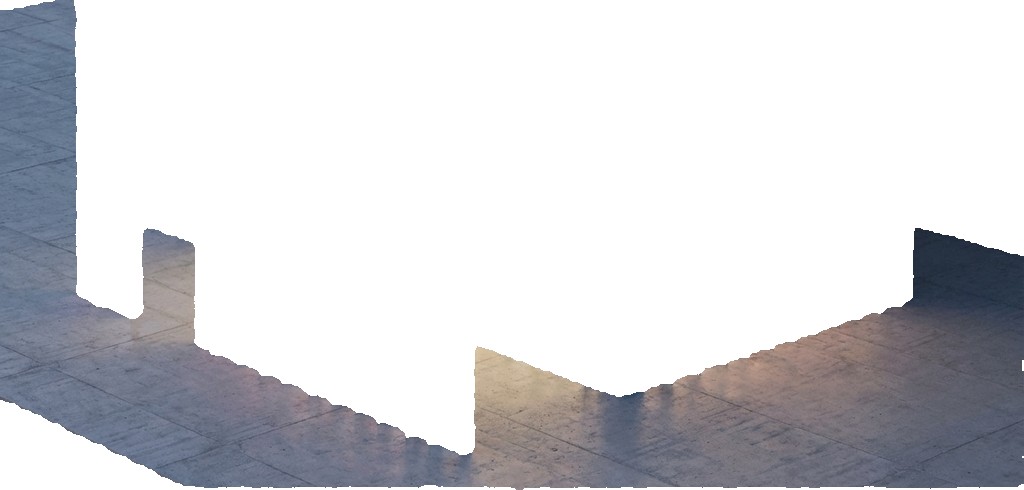
Surface category: floors